Yosemite National Park

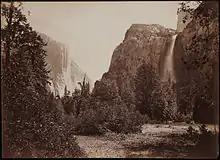
Bridalveil Fall and El Capitan, by Carleton Watkins

Muir and his Sierra Club continued to lobby the government and influential people for the creation of a unified Yosemite National Park. In May 1903, President Theodore Roosevelt camped with Muir near Glacier Point for three days. On that trip, Muir convinced Roosevelt to take control of Yosemite Valley and Mariposa Grove away from California and return it to the federal government. In 1906, Roosevelt signed a bill that shifted control.